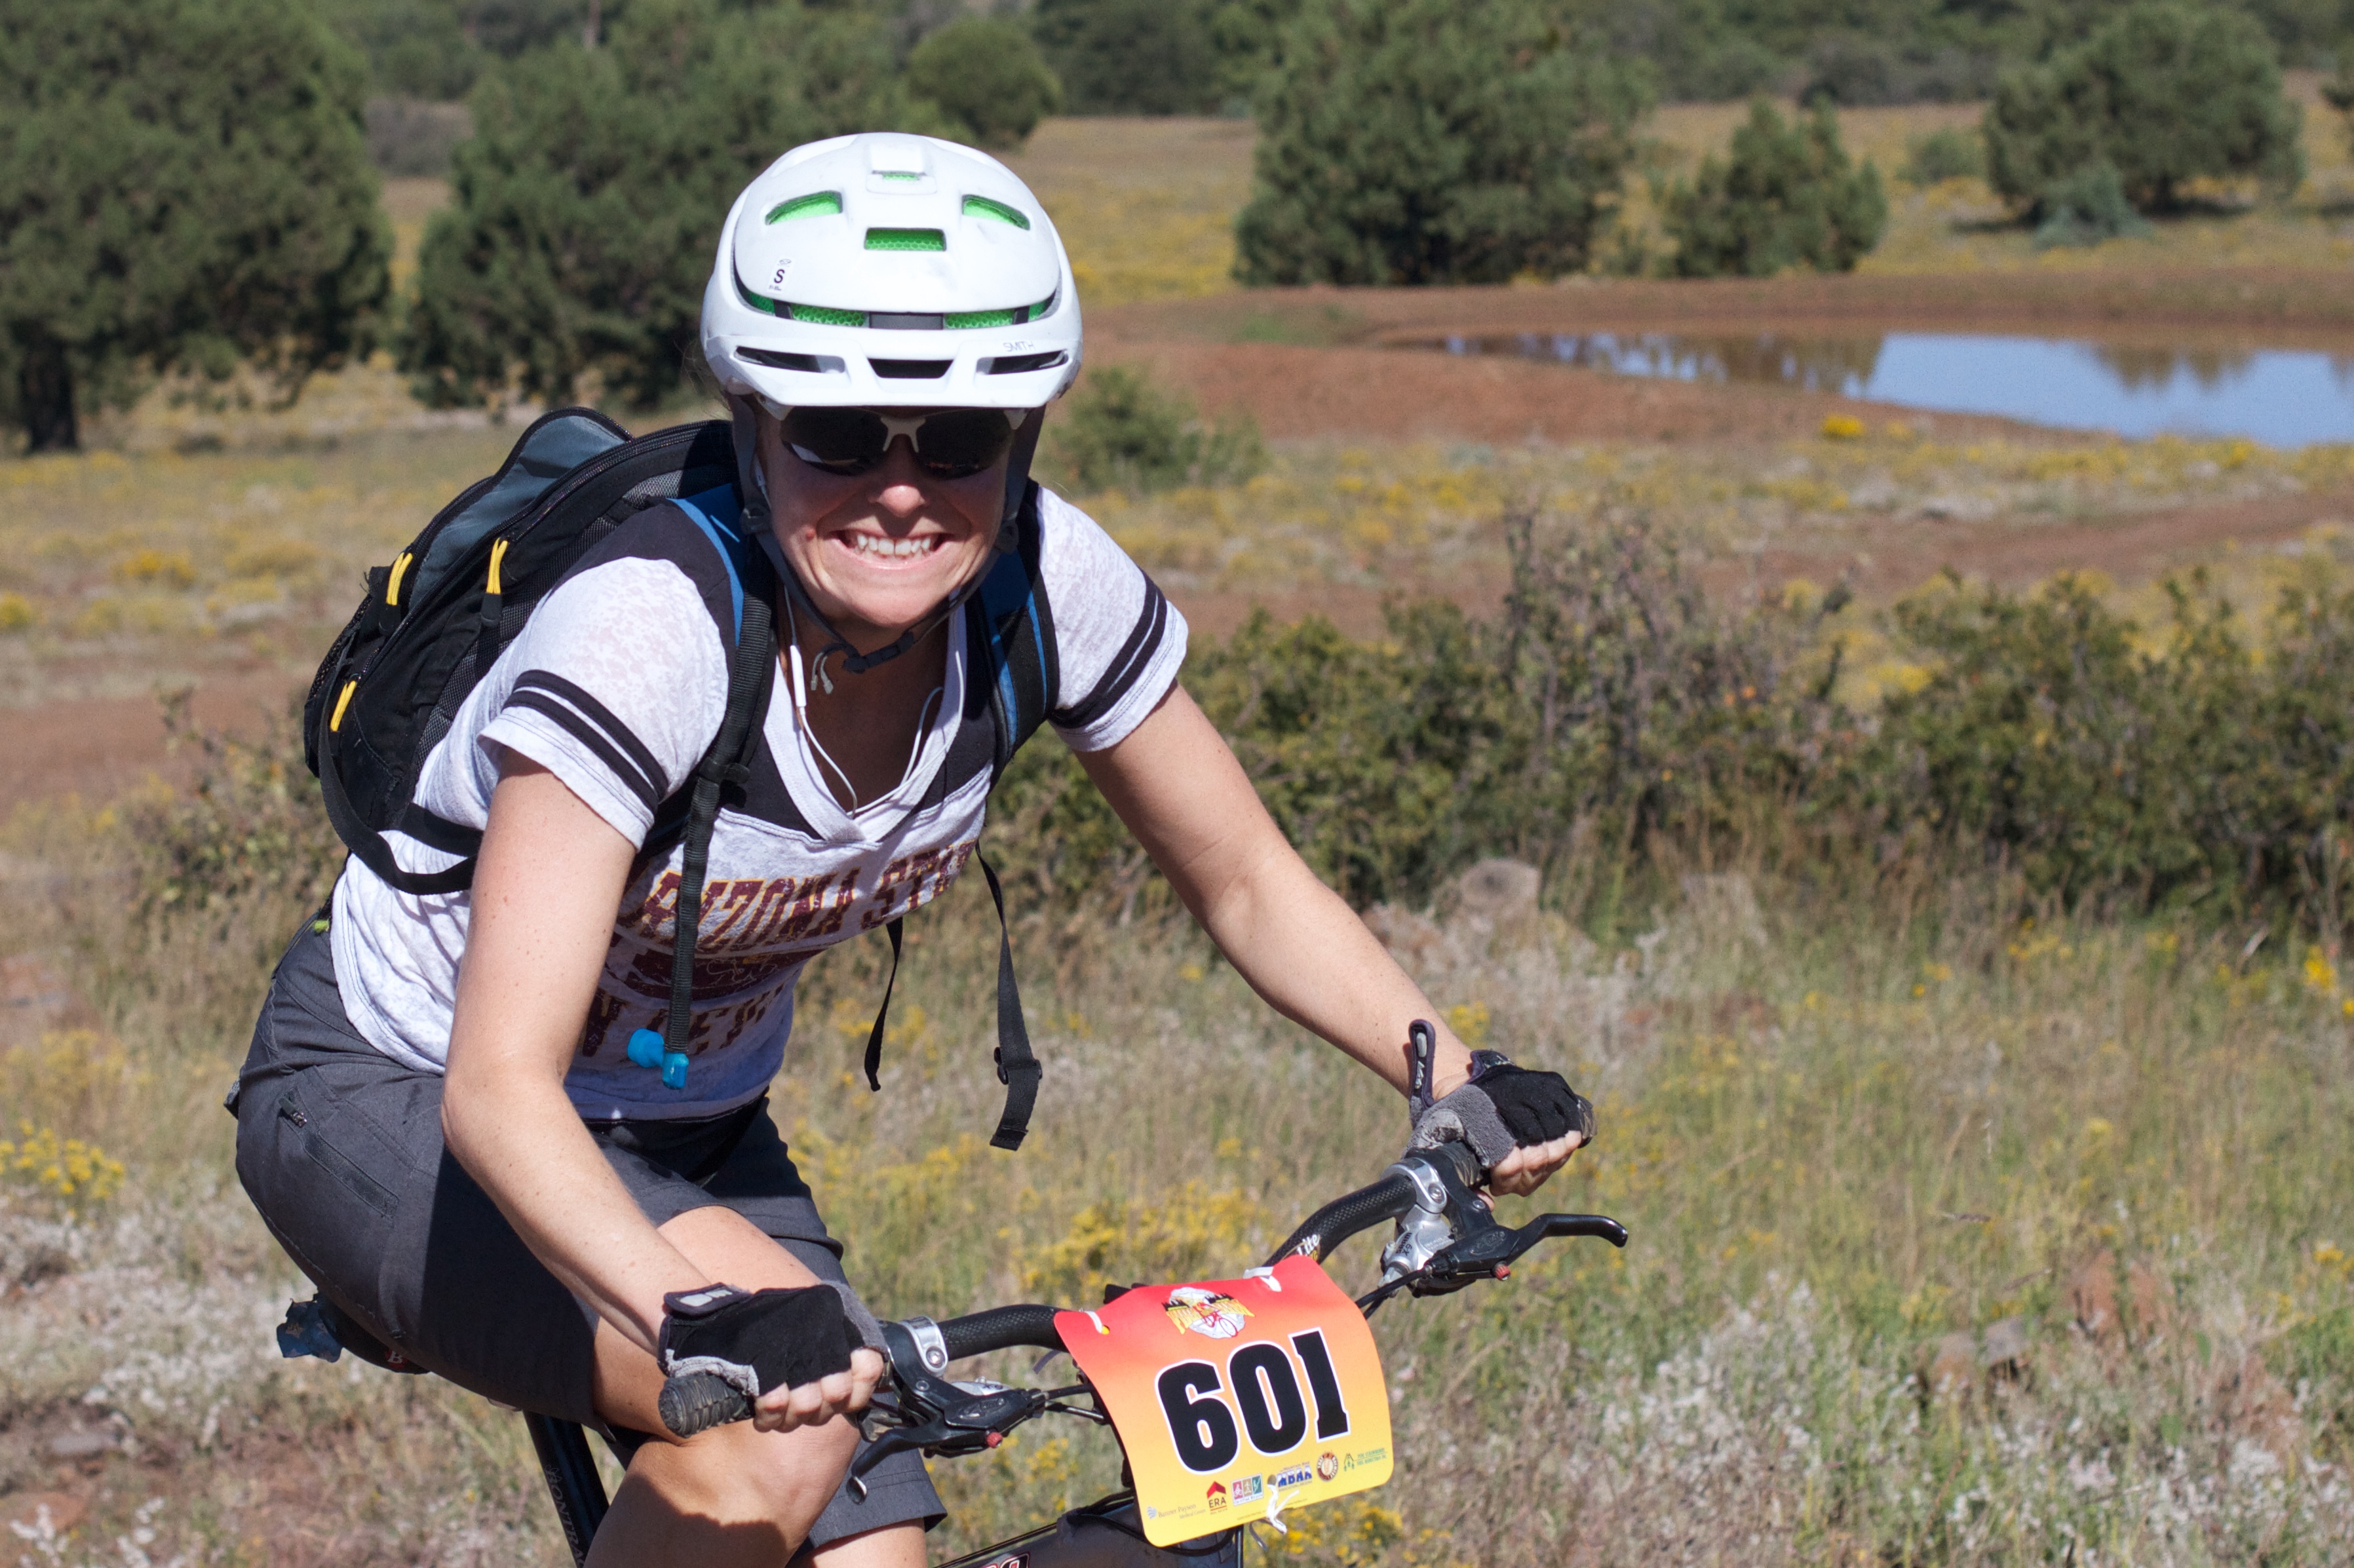
adventure, bicycle, vehicle, extreme sport, sports equipment, mountain bike, cycling, race, sports, footwear, fotr, freeride, mountain biking, cycle sport, ultramarathon